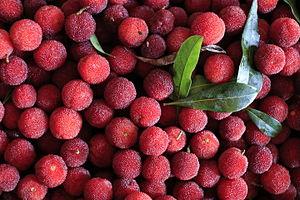
Myrica rubra, aussi appelé yangmei, yamamomo, fraise chinoise, Japanese Bayberry, Red Bayberry, ou Chinese strawberry tree, ou faussement Waxberry, est un arbre subtropical cultivé pour ses fruits comestibles, sucrés, de couleur violet à pourpre foncé.